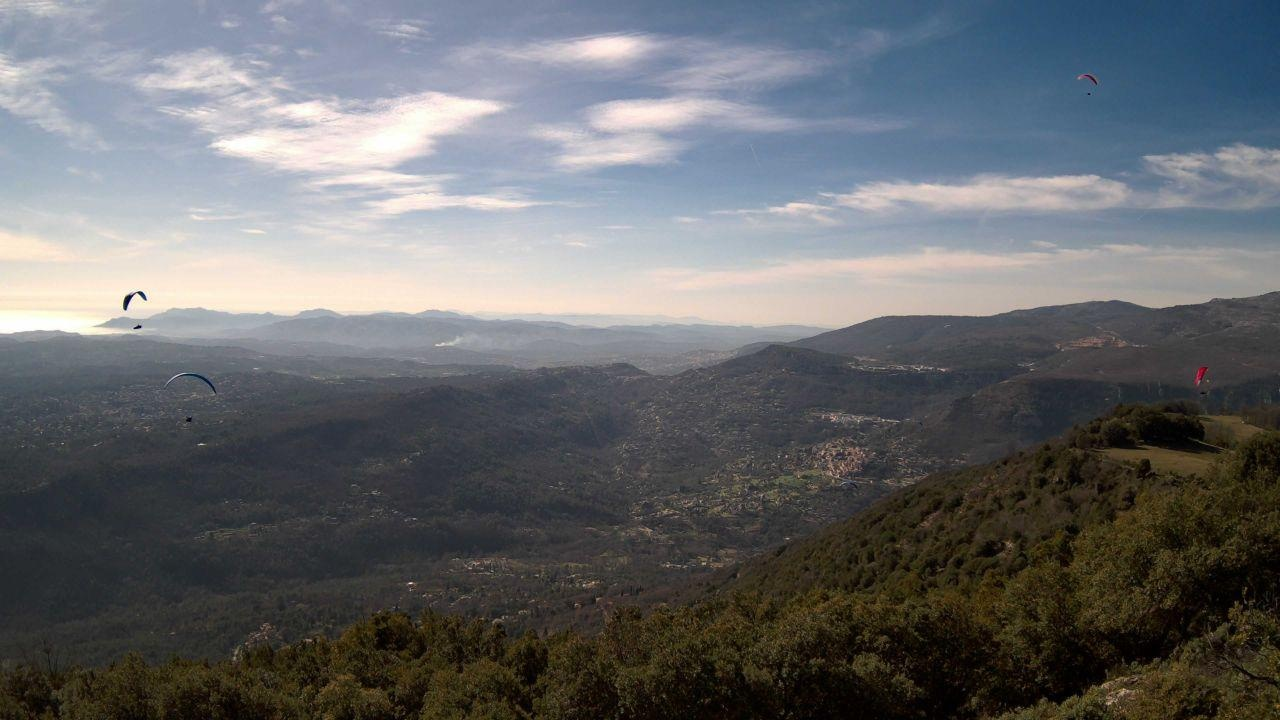
Fire: no
Smoke: yes